Ettore Musco

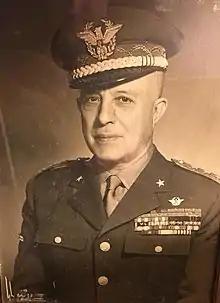

Ettore Musco (14 February 1889 – 2 September 1990) was an Italian general, head of the SIFAR from 1952 to 1955.